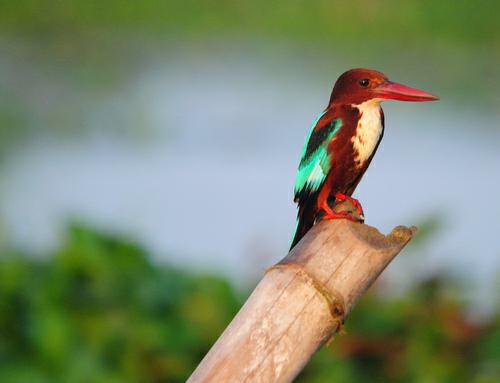
A photo of a white breasted kingfisher